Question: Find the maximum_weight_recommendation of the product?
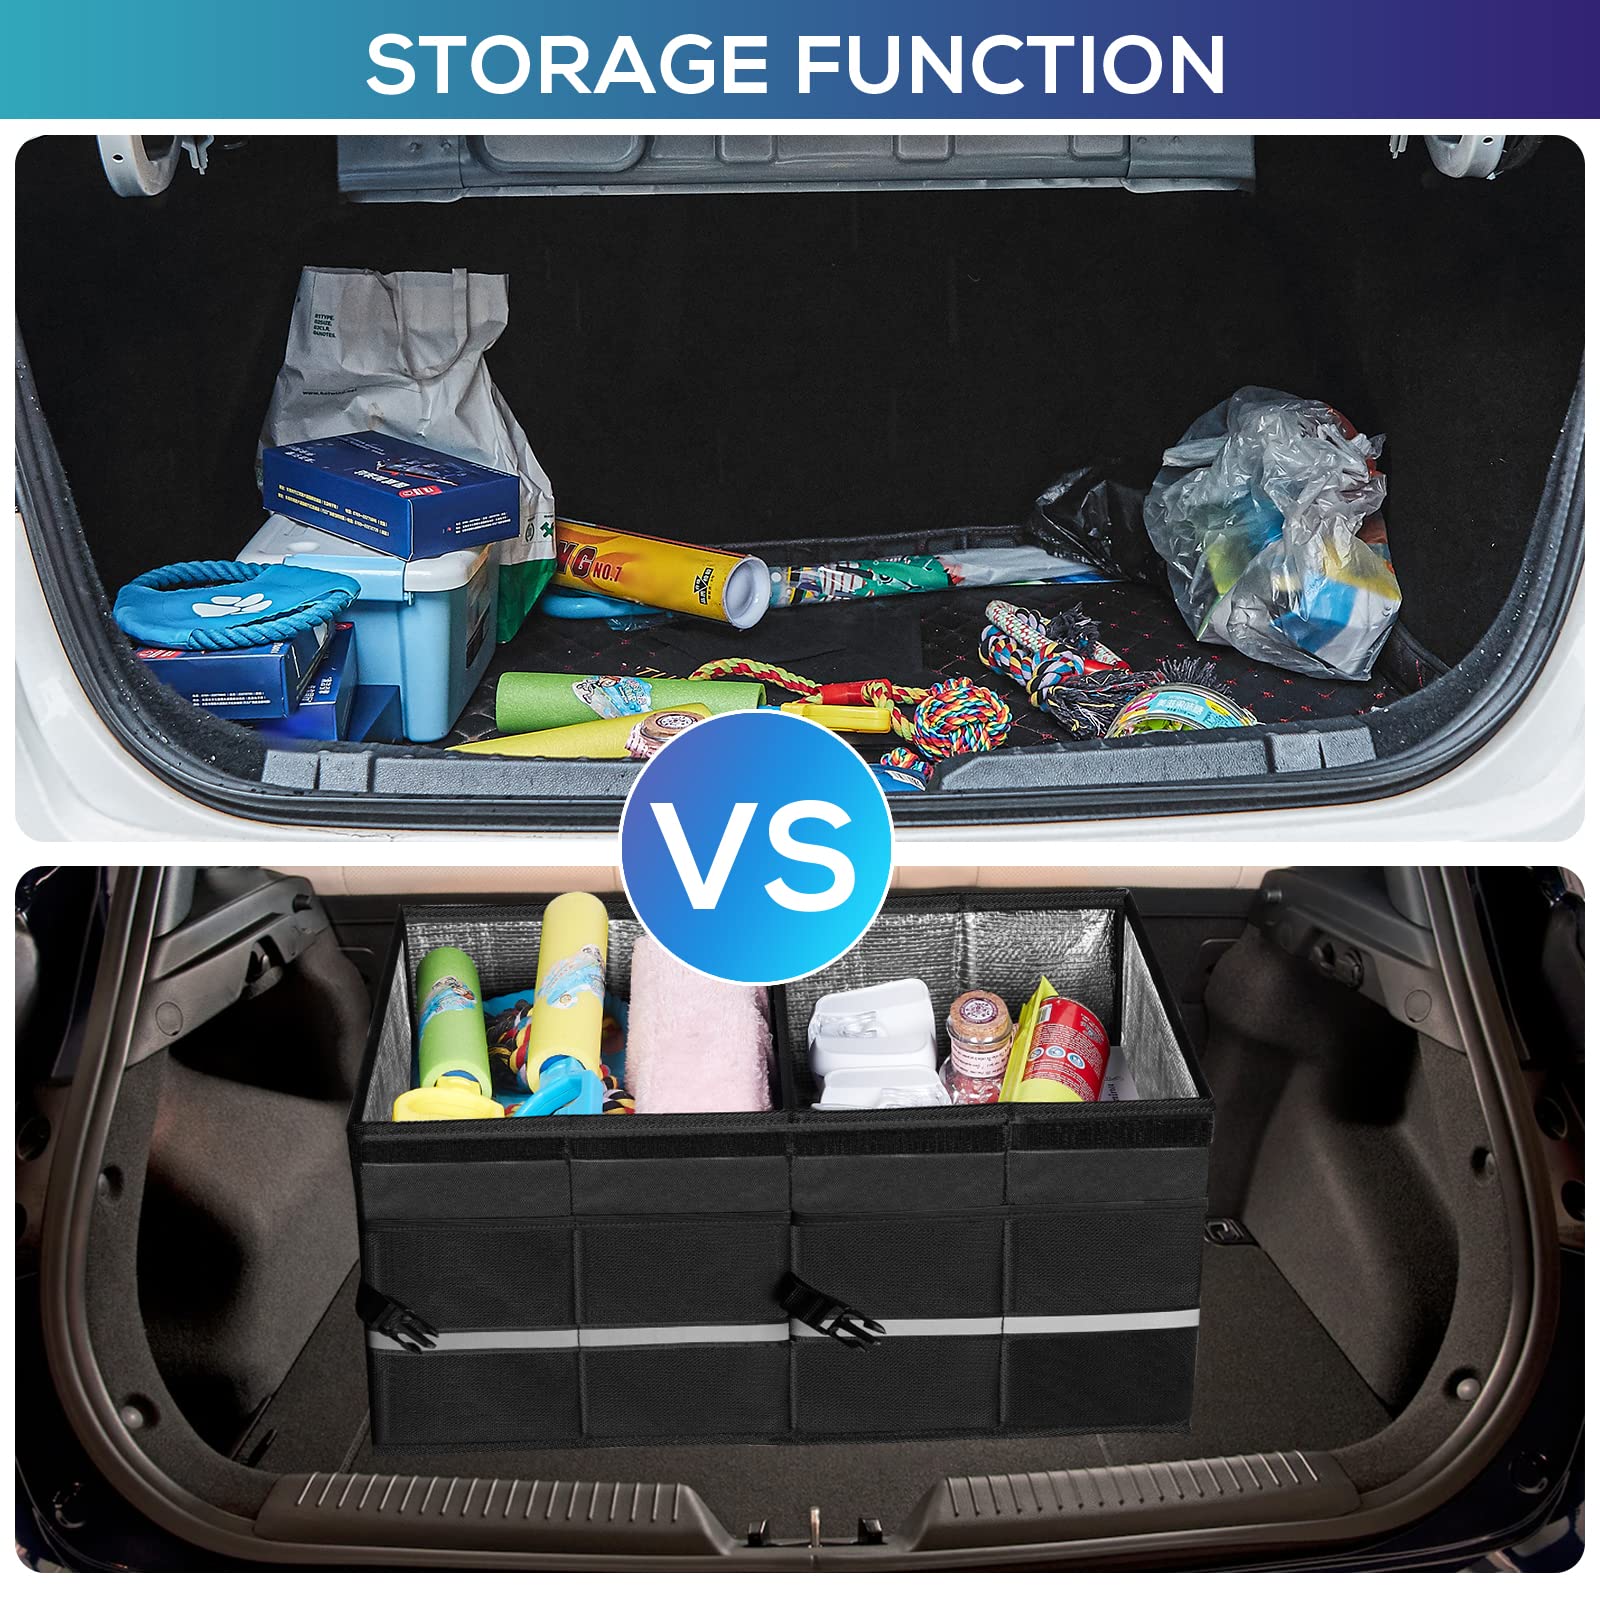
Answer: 7.0 gram